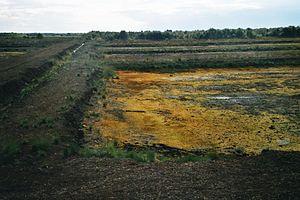
Molbergen est une ville allemande située en Basse-Saxe, dans l'arrondissement de Cloppenburg.